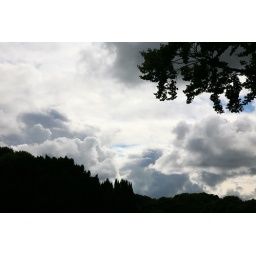
For the first time in 8 days I saw blue sky